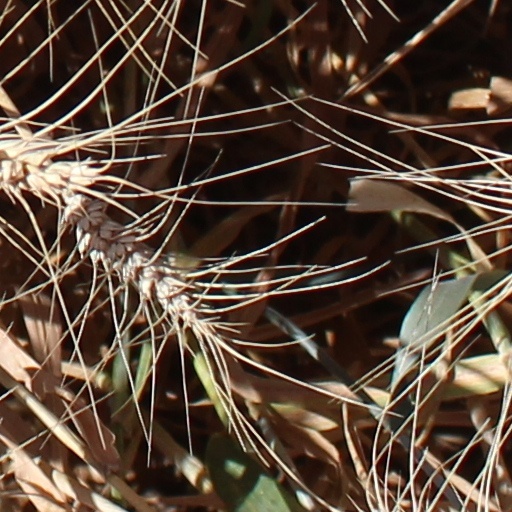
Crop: wheat